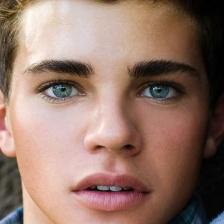
Label: faces